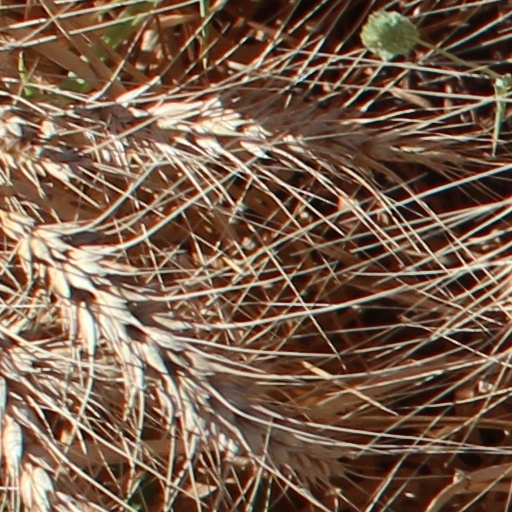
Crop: wheat